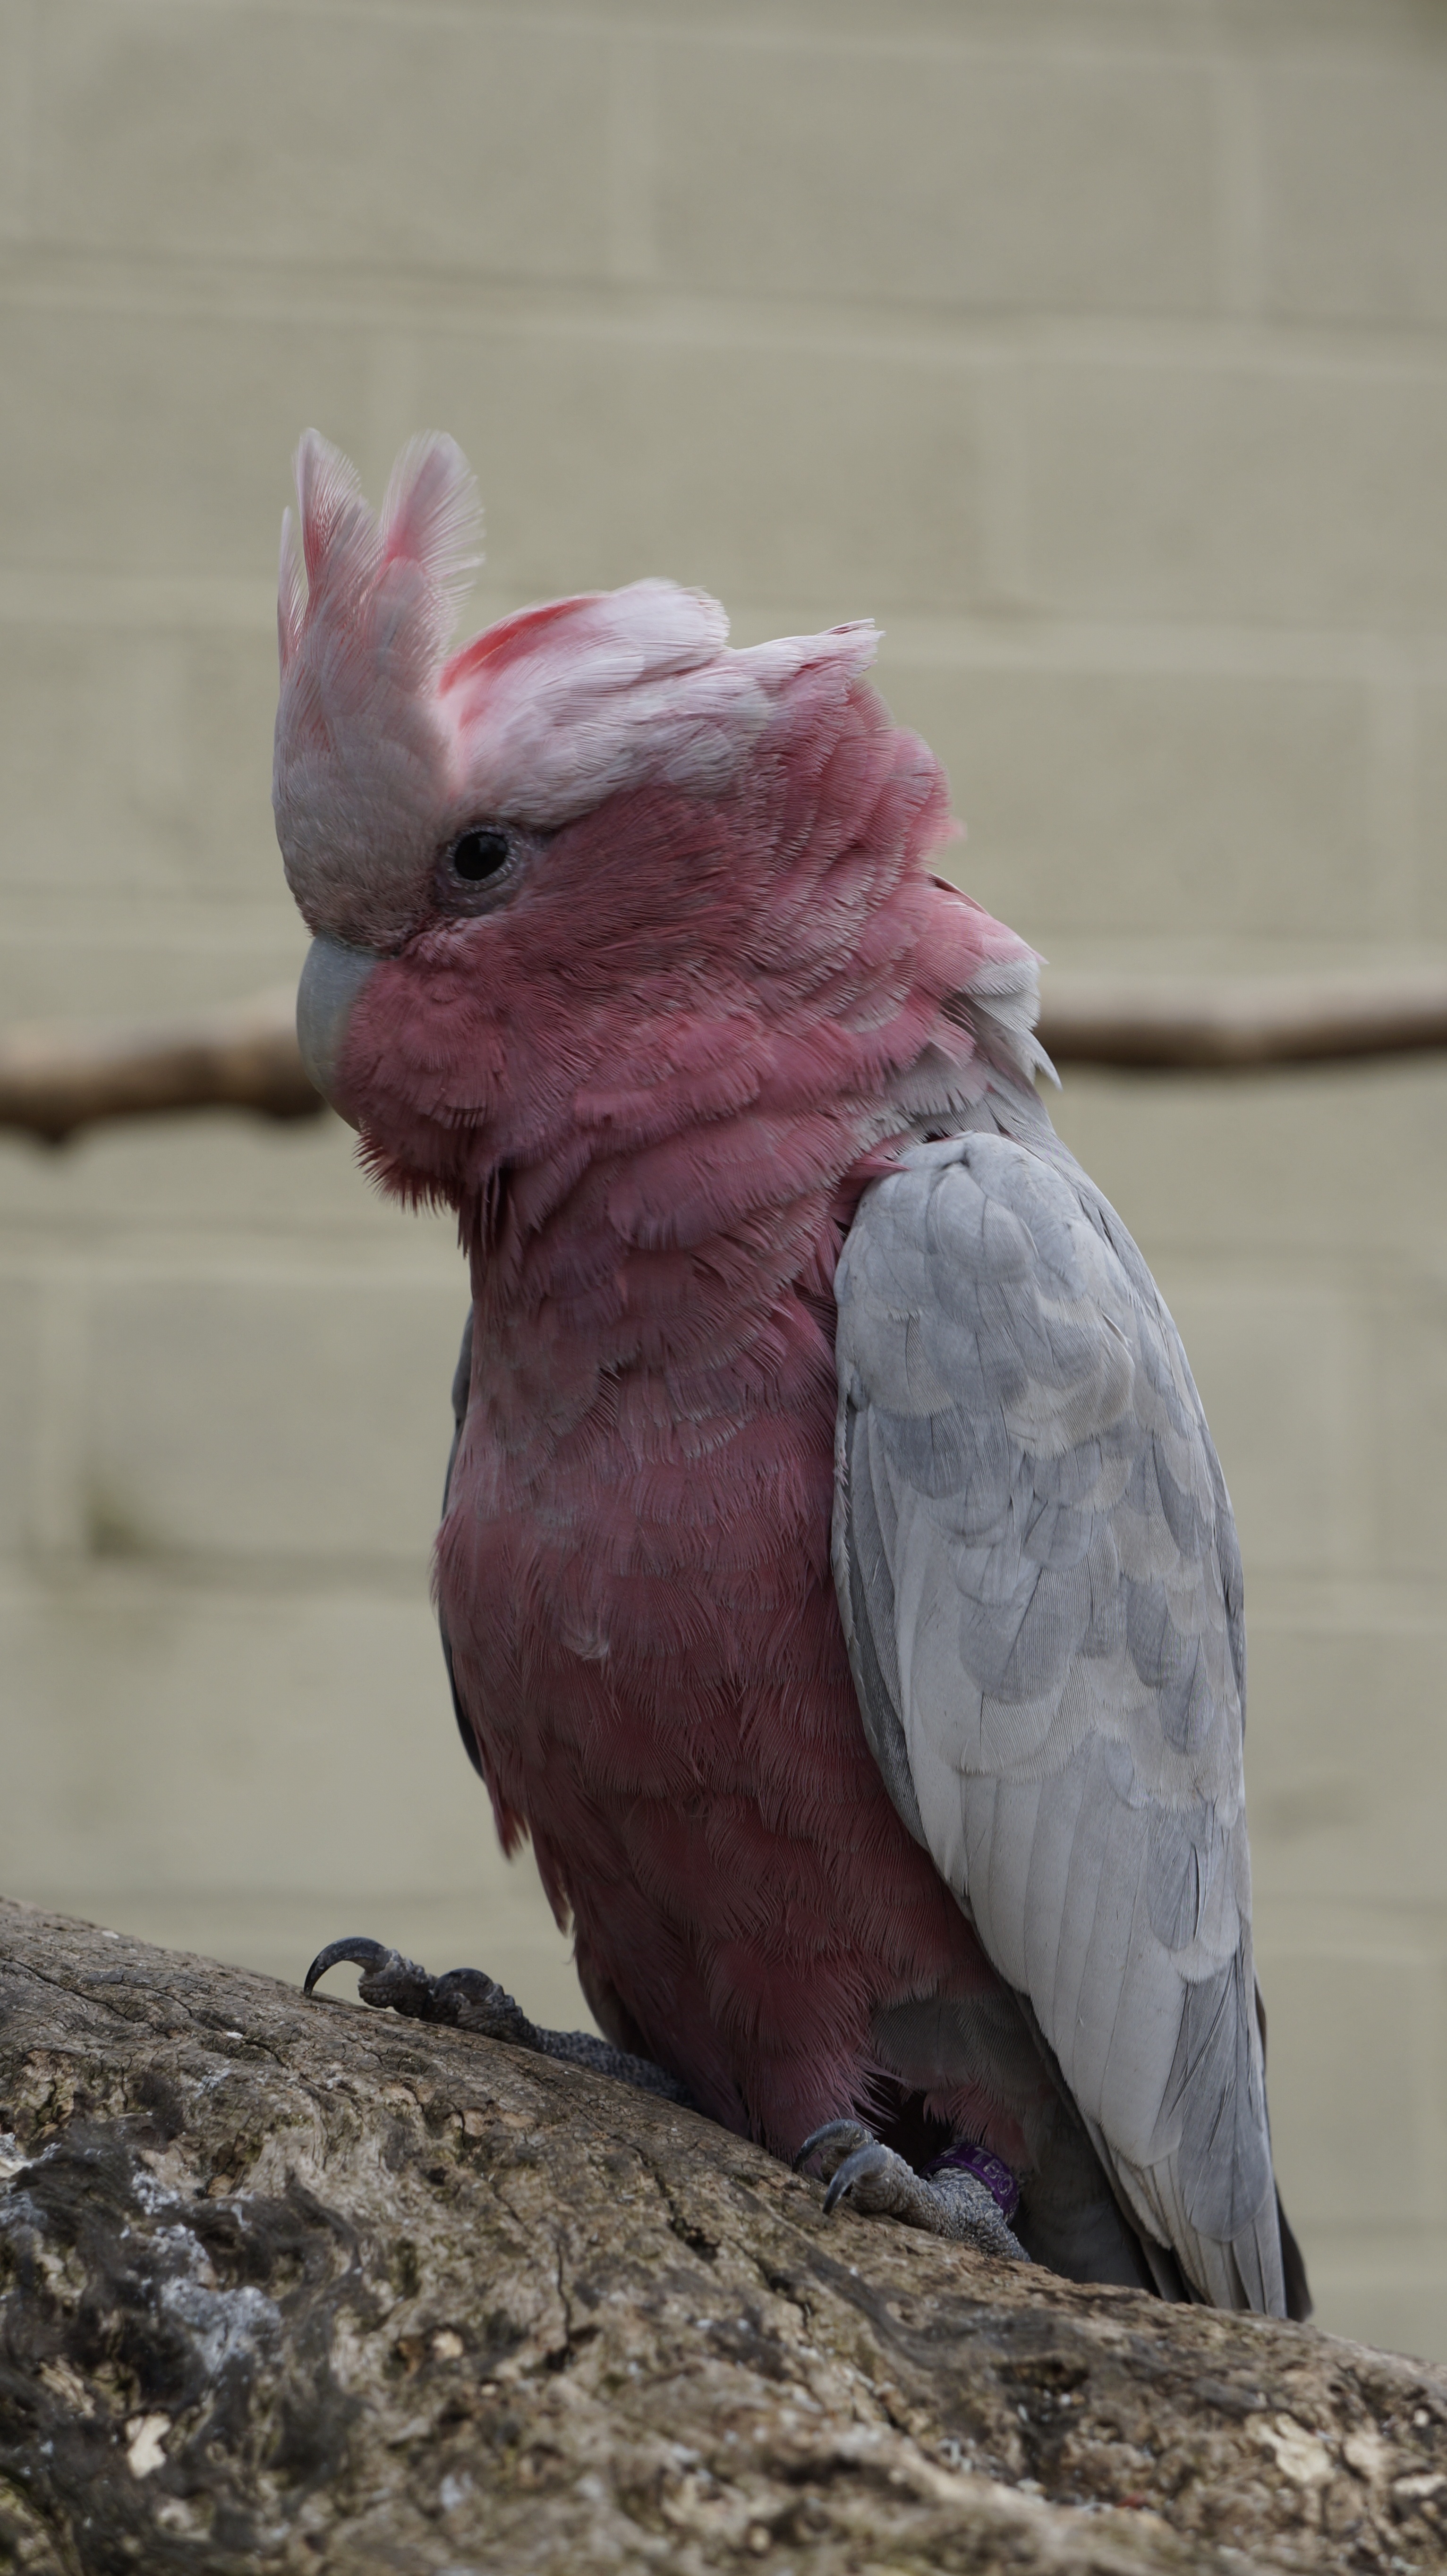
nature, bird, wing, beak, pink, fauna, vertebrate, parrot, cockatoo, pigeons and doves